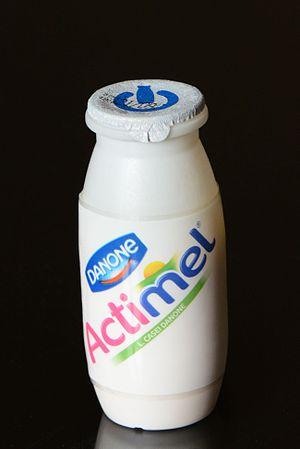
Actimel de Danone, lait fermenté probiotique
Lactobacillus casei est une espèce de bactérie lactique de la famille des Lactobacillaceae. Cette bactérie a été isolée dans le lait, le fromage et le tractus gastro-intestinal de l'homme, du cochon et des oiseaux.